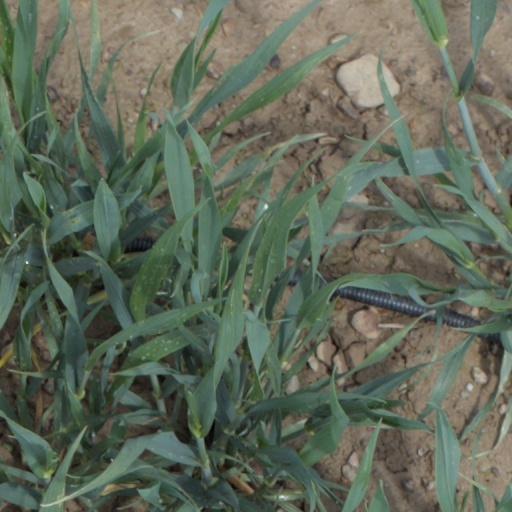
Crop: wheat